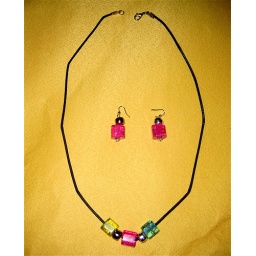
These striking colors glass beads with silver lines are looking very trendy in thick black wire.